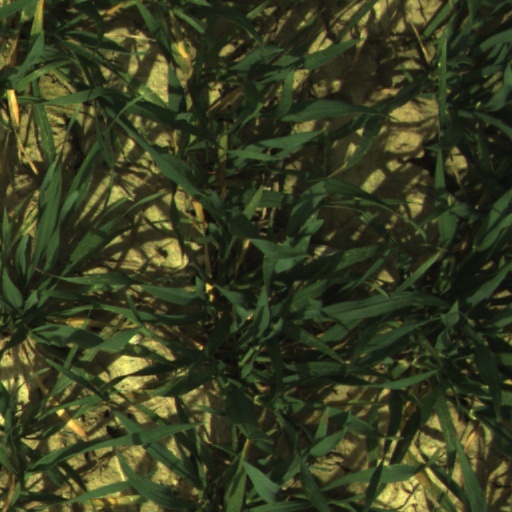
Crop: wheat